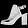
Label: Ankle boot